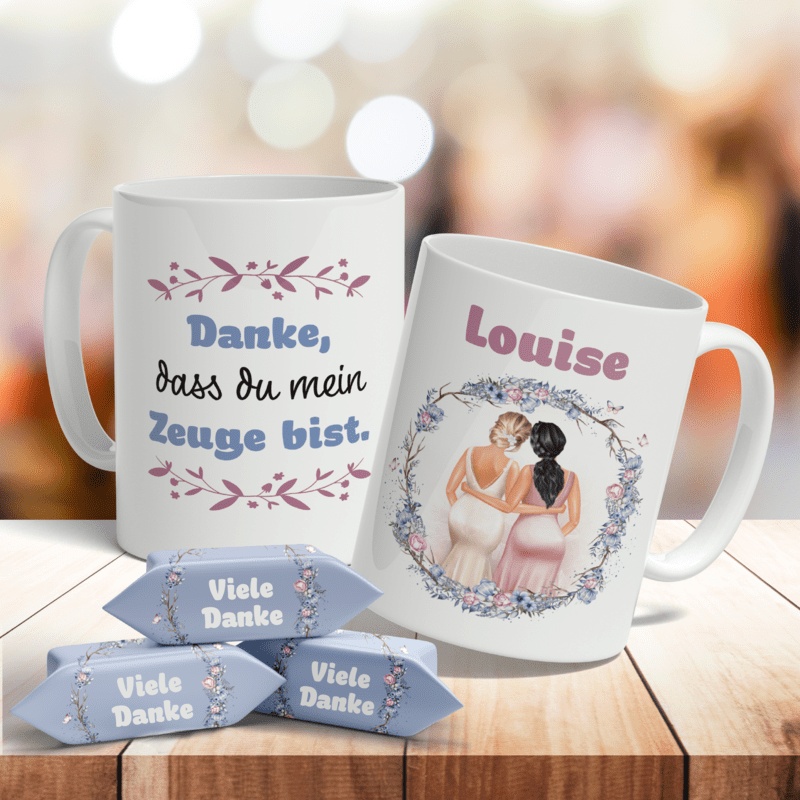
#2073 Karamellbonbons in der Tasse
Kein Gluten, keine zugesetzten Konservierungsstoffe und kein Palmöl! Köstliche Karamellbonbons in eine schöne Tasse mit Ihrem eigenen Text! Ein völlig originelles Geschenk, das jedem gefallen wird, der Süßigkeiten mag. Zaubert Ihnen garantiert ein Lächeln ins Gesicht. Es handelt sich hier um einen sehr hochwertigen und schöne Tasse mit einem Volumen von 330 ml, der Ihnen lange Freude bereiten wird! Wir empfehlen Handwäsche (nicht in die Spülmaschine geben)! Größe der Tasse und Karamellbonbonsmenge: In eine Tasse mit einem Volumen von 330 ml und einer Höhe von ca. 9,5 cm finden Sie 15–16 Premium-Karamellbonbons (mind. 170 g).
Brand: KARAMELKOV
Category: Food, Beverages & Tobacco > Food Items > Candied & Chocolate Covered Fruit